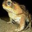
Label: frog